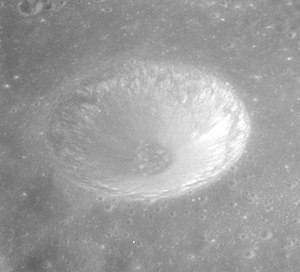
Benedict (månekrater)
Benedict er et lille skålformet nedslagskrater på Månen. Det befinder sig nær ækvator på Månens bagside og er opkaldt efter den amerikanske ernæringsekspert Francis G. Benedict.